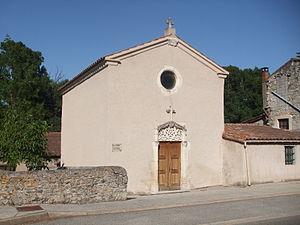
chapelle Saint Joseph
Baix est une commune française, située dans le département de l'Ardèche en région Auvergne-Rhône-Alpes, dans l'arrondissement de Privas et le canton du Pouzin.